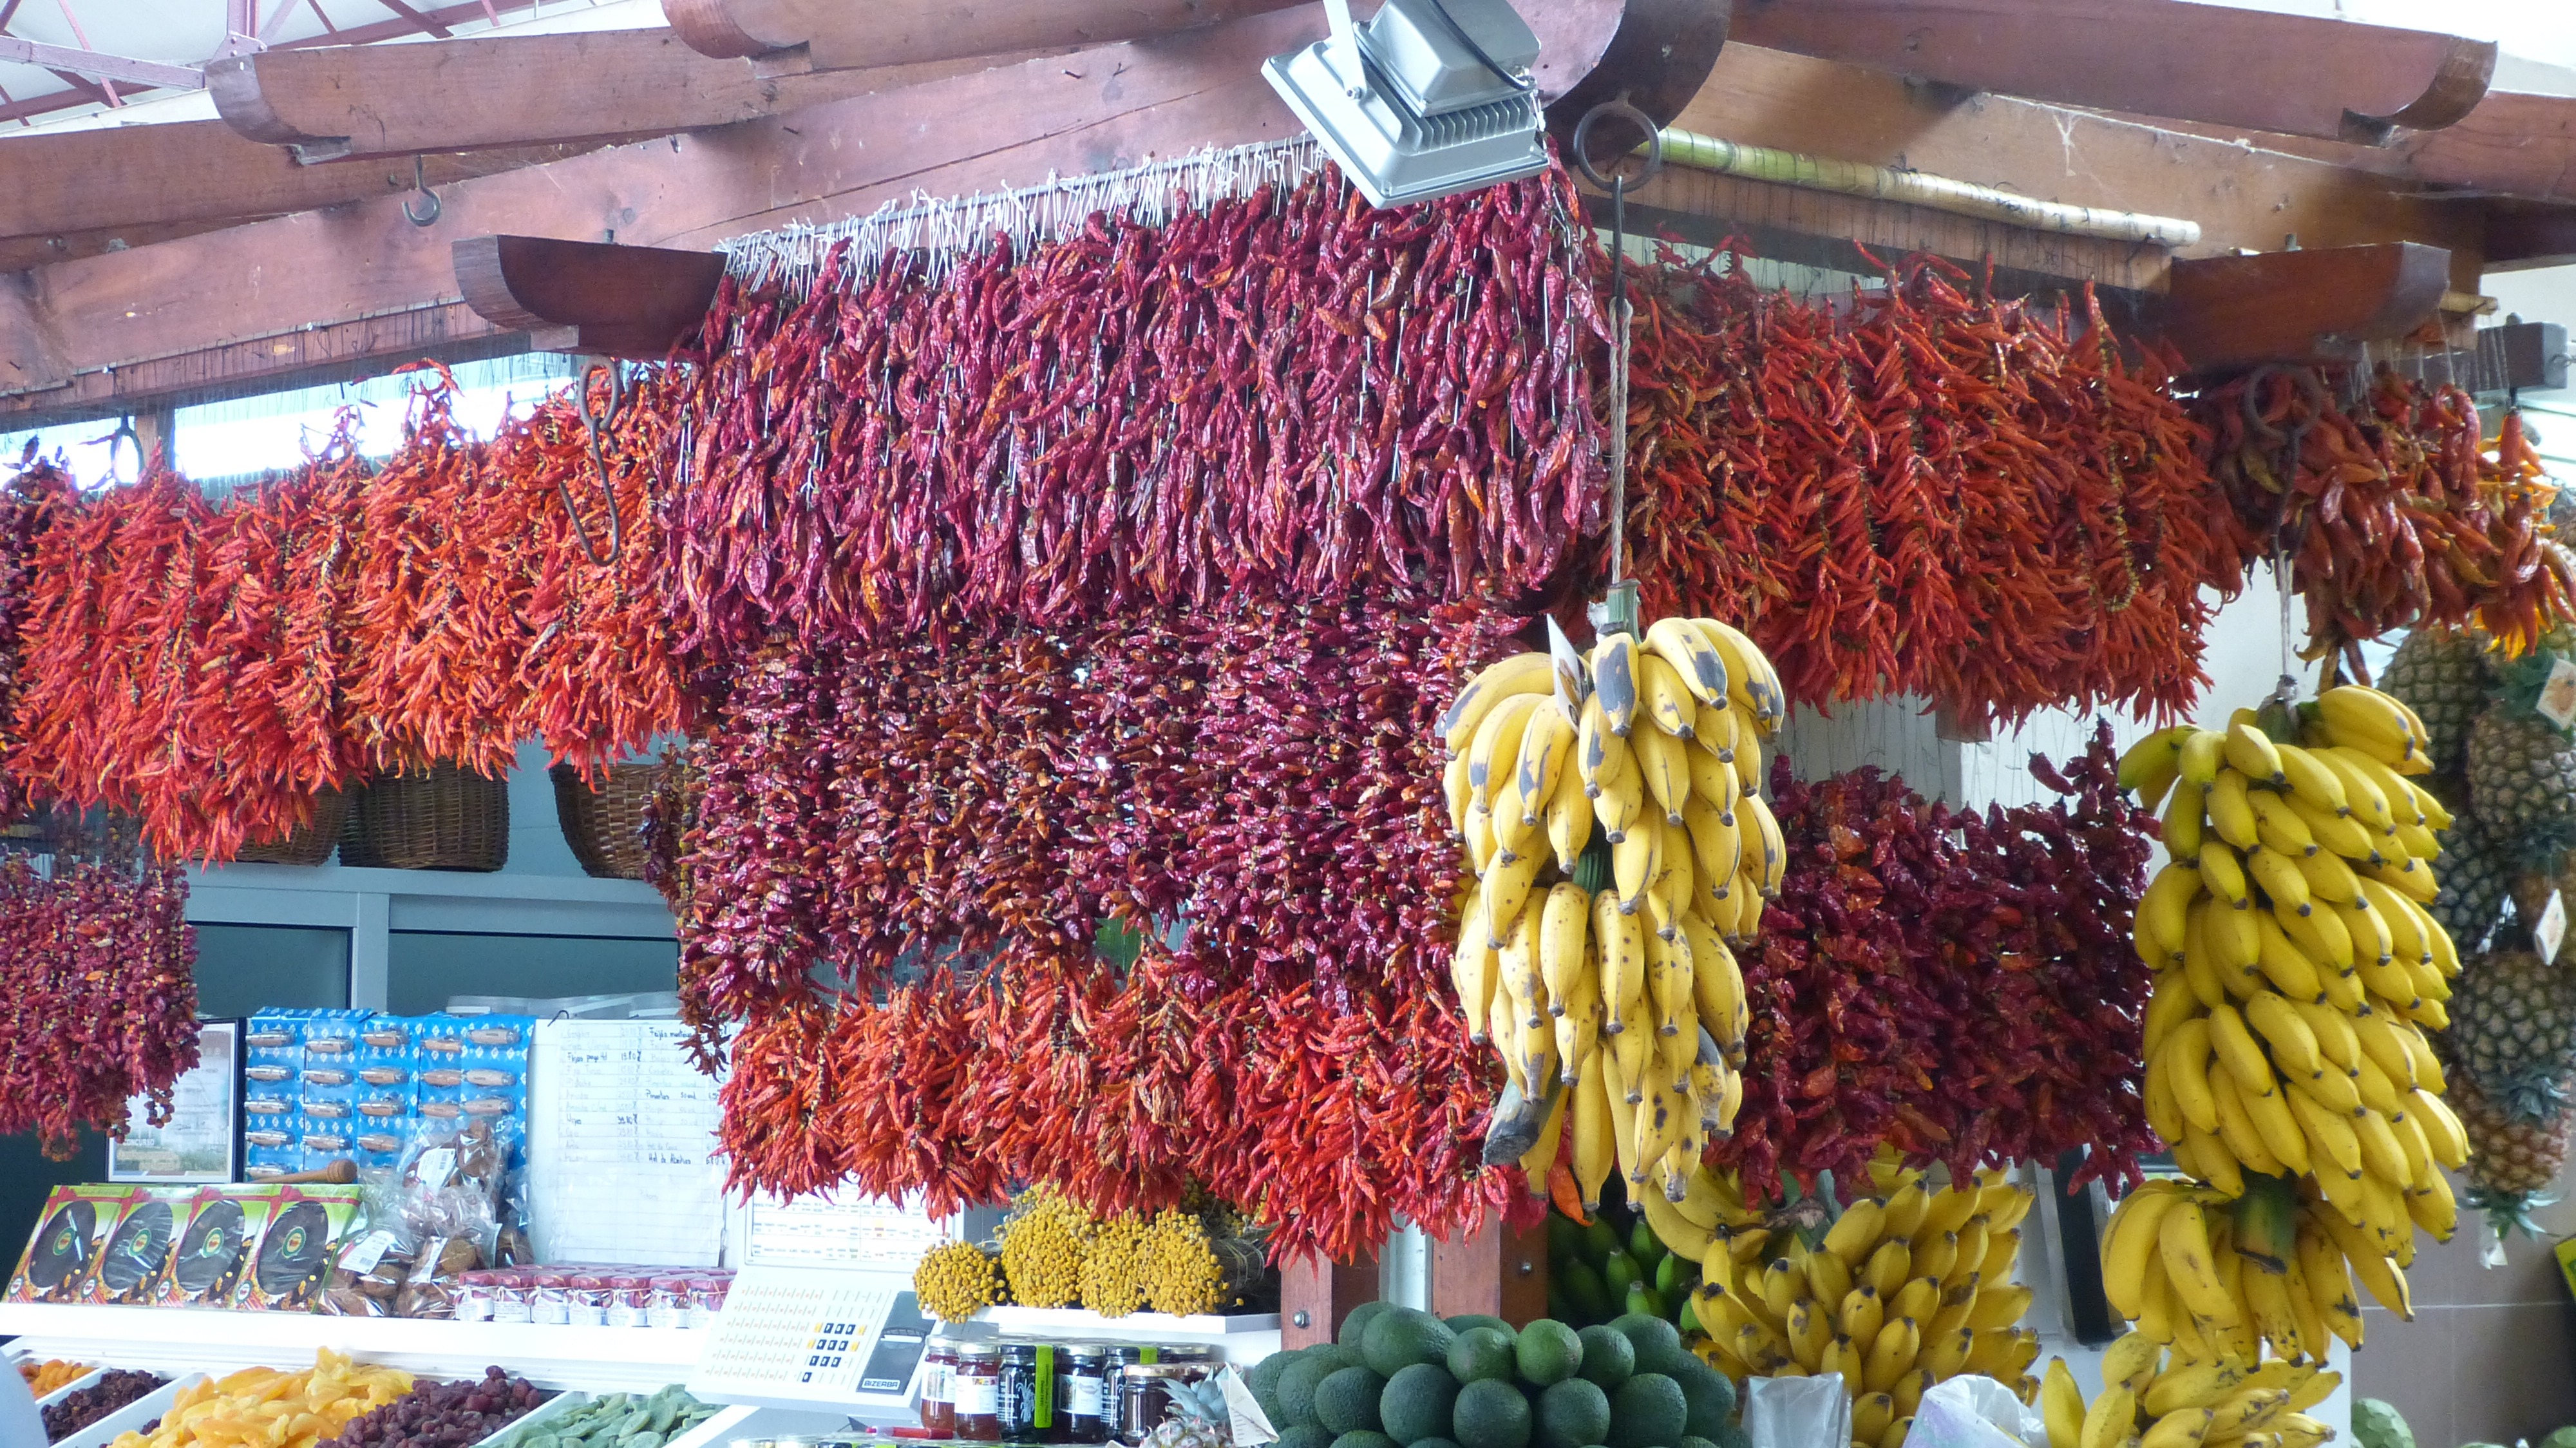
flower, city, dish, food, vendor, produce, bazaar, market, marketplace, public space, pepperoni, floristry, retail, madeira, funchal, human settlement, greengrocer